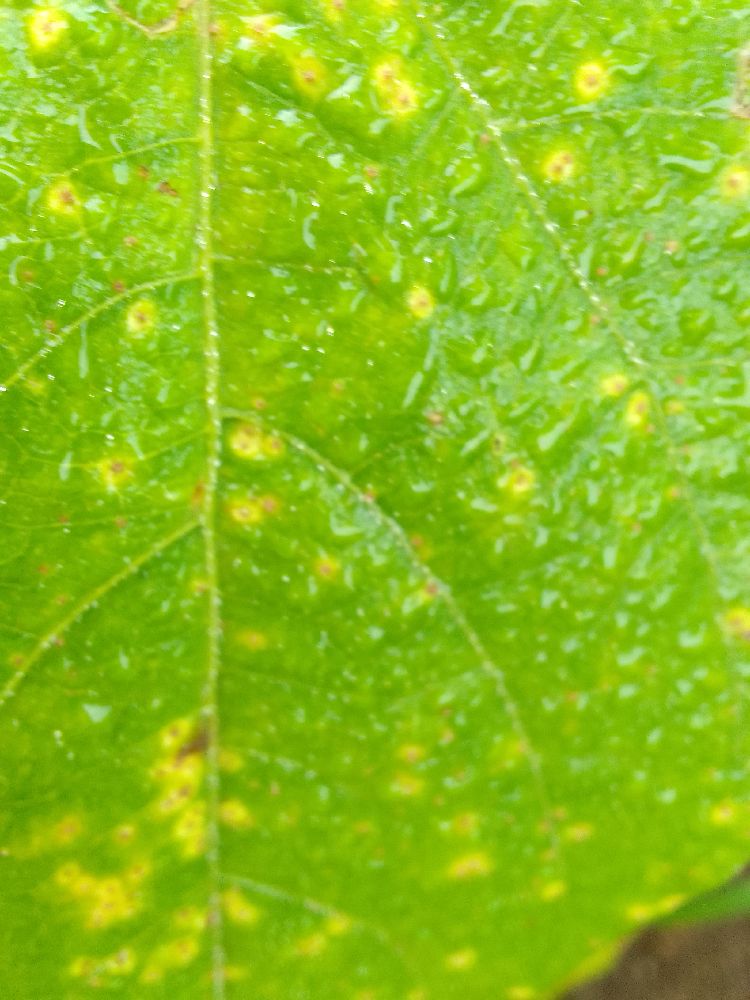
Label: rust